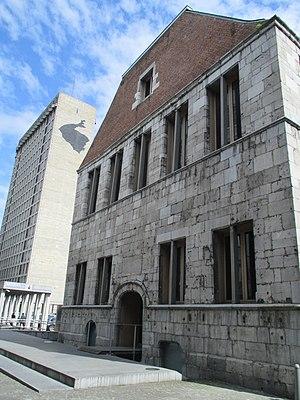
La Halle aux viandes de Liège en 2015 vue de la rue de la Boucherie
La rue de la Boucherie est une ancienne rue de commerce de la ville de Liège qui relie la rue du Pont à Potiérue.